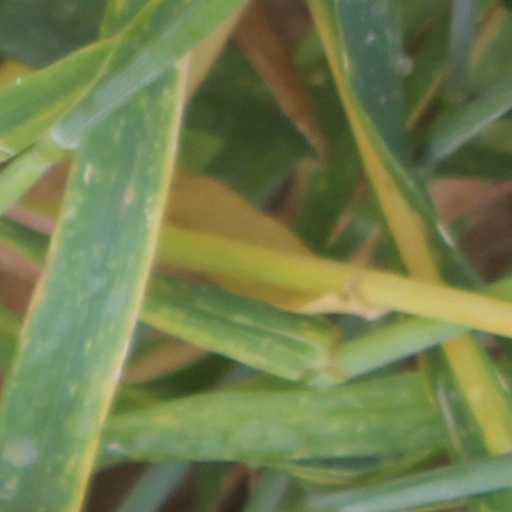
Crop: wheat